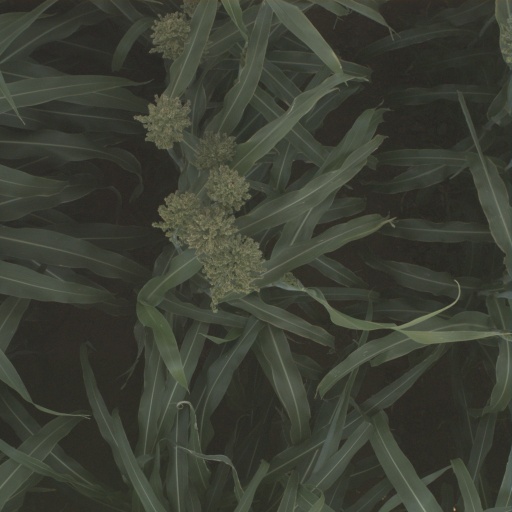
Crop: sorghum